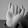
ASL letter: I